Ukraine–NATO relations

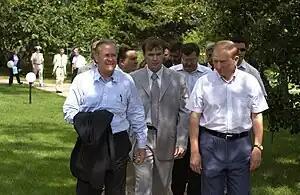
US Secretary of Defense Donald Rumsfeld and President of Ukraine Leonid Kuchma. Partenit, Autonomous Republic of Crimea, 13 August 2004.

Polls held before 2014 found low support among Ukrainians for NATO membership. However, Ukrainian public support for NATO membership has risen greatly during the Russo-Ukrainian War, and there has been overwhelming public support for joining NATO since the 2022 Russian invasion.